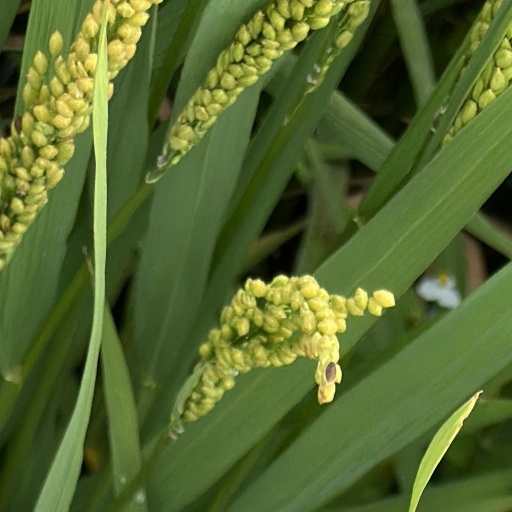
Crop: rice